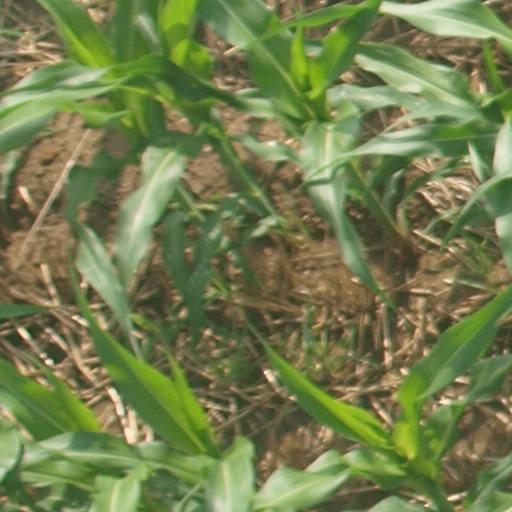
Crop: maize; corn